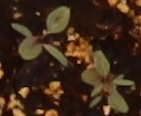
Label: Redroot Pigweed